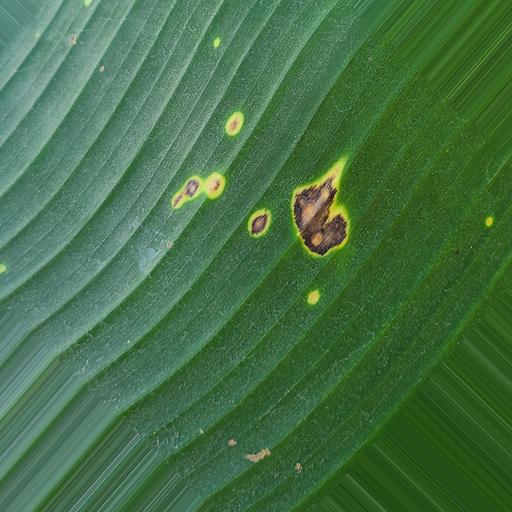
Label: black_sigatoka